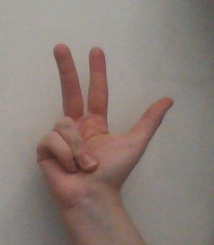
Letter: al